St Johns Wood, Queensland

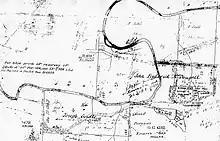
Original map of St Johns Wood 1858

The first Europeans were presented with well watered alluvial flats along Enoggera Creek, partly covered with scrub and presumably seen to include land suitable for cultivation. The land beyond the creek flats and in the foothills of the Taylor Range had better soil derived from the granite and was suitable for grazing. These were the factors that set the pattern for the sale of firstly leasehold and then freehold land by the crown in the pre-separation period.